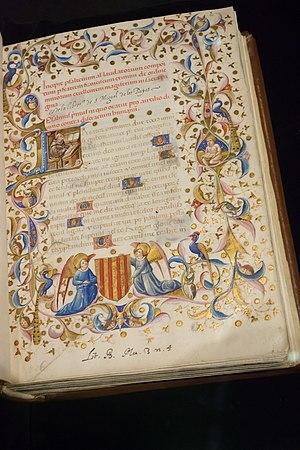
Écrit et décoré à Valence entre 1442 et 1443 pour Alfonso V. Le codex retranscrit la dévotion ecclésiastique de Francesc Eiximenis organisée autour de trois cycles thématiques de la tradition franciscaine. Décoration: Il a trois orles différentes, en feuilles 2r, 64r et 127r. Le premier montre l'influence du gothique international, avec des motifs végétaux et d'oiseaux, ainsi que la fantaisie dans l'habillage des initiales. La seconde peut être considérée comme un parfait travail de design qui rappelle l'art nouveau. Dans la troisième orle, appareissent les caractéristiques de la nouvelle décoration humaniste du livre sont introduites, avec bianchi girari et les putti. 238 feuilles. 260 x 158 mm, liaison 275 x 220 mm. Ancienne écriture humaniste sur vélin. Collection Duc de Calabre. Université de Valence. Bibliothèque Historique. BH Ms. 726.